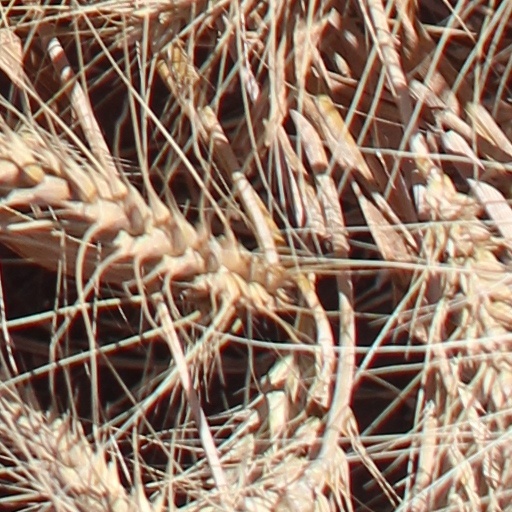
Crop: wheat